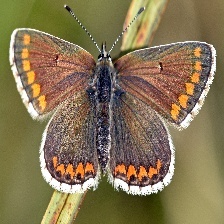
Species: BROWN ARGUS
Butterfly family (ImageNet category): lycaenid_butterfly